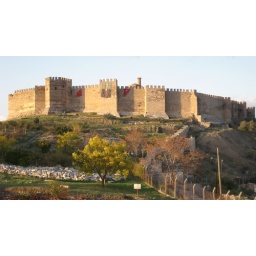
The Selcuk Citadel, the well preserved Byzantine castle sits on the hill of Ayasuluk, overlooking the town of Selcuk below